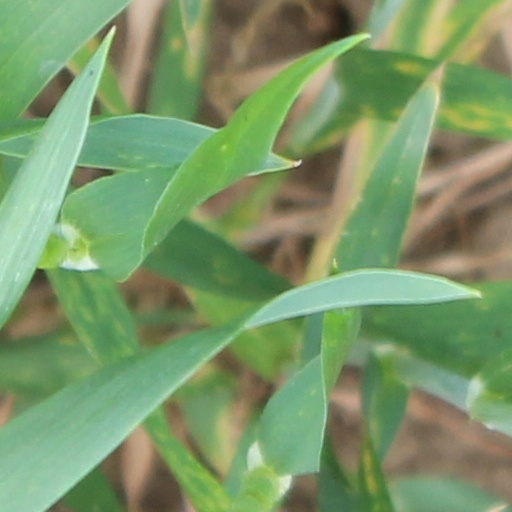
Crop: wheat